Karl Pearson

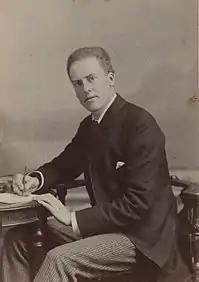
1890 photo of a young Karl Pearson

Pearson was offered a Germanics post at King's College, Cambridge. Comparing Cambridge students to those he knew from Germany, Karl found German students inathletic and weak. He wrote to his mother, "I used to think athletics and sport was overestimated at Cambridge, but now I think it cannot be too highly valued."